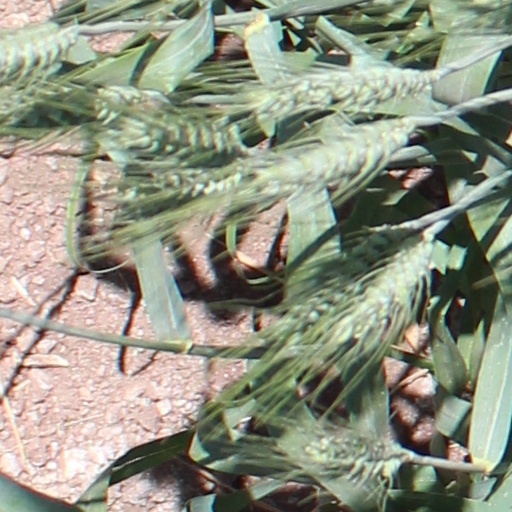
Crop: wheat